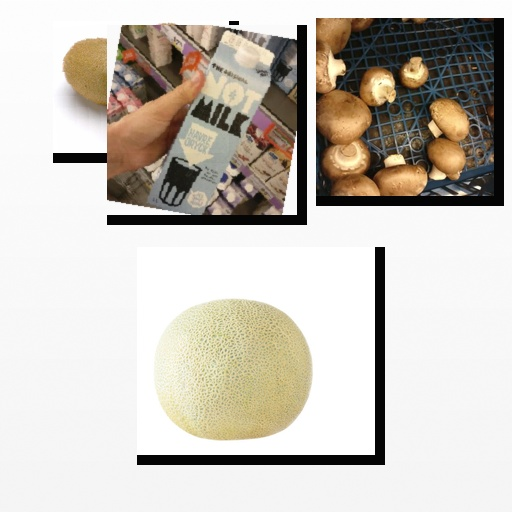
Food items: cantaloupe, mushroom, oat_milk, kiwi